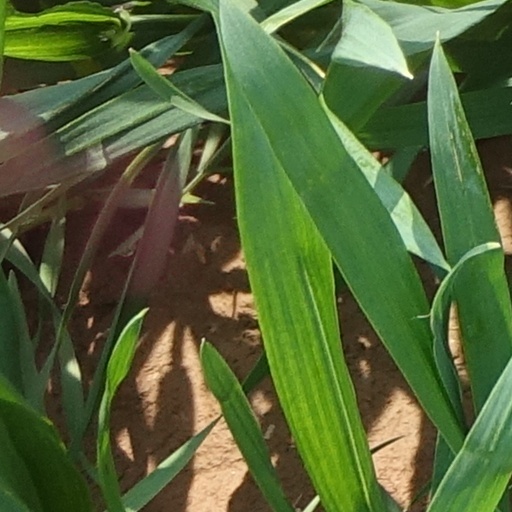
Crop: wheat